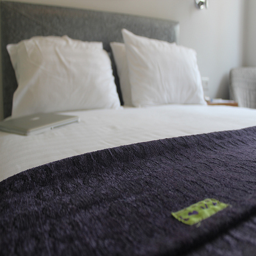
A closeup view of a bed with a laptop on one side.
A large bed with pillows and a blanket.
An iPad on a well-made bed with pillows.
A queen size bed made up with white sheets and a black blanket.
The large bed is made up with four pillows.